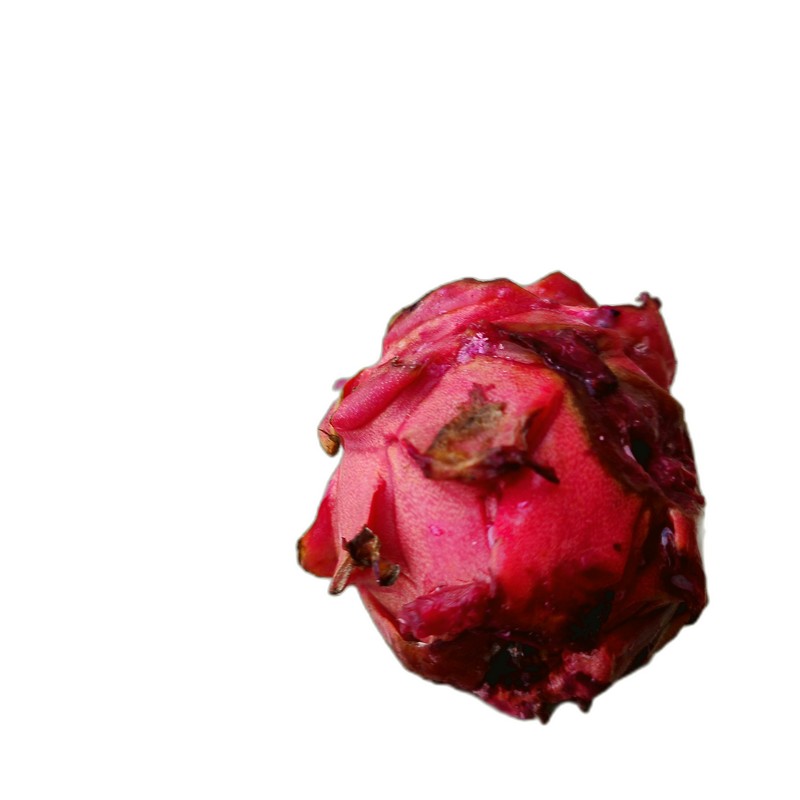
Label: Defect Dragon Fruit